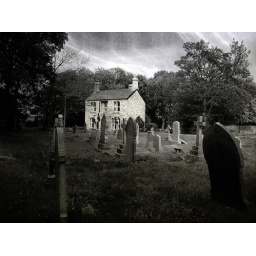
Attempt at an atmospheric slightly creepy image in black and white with some processing, involving my own texture....